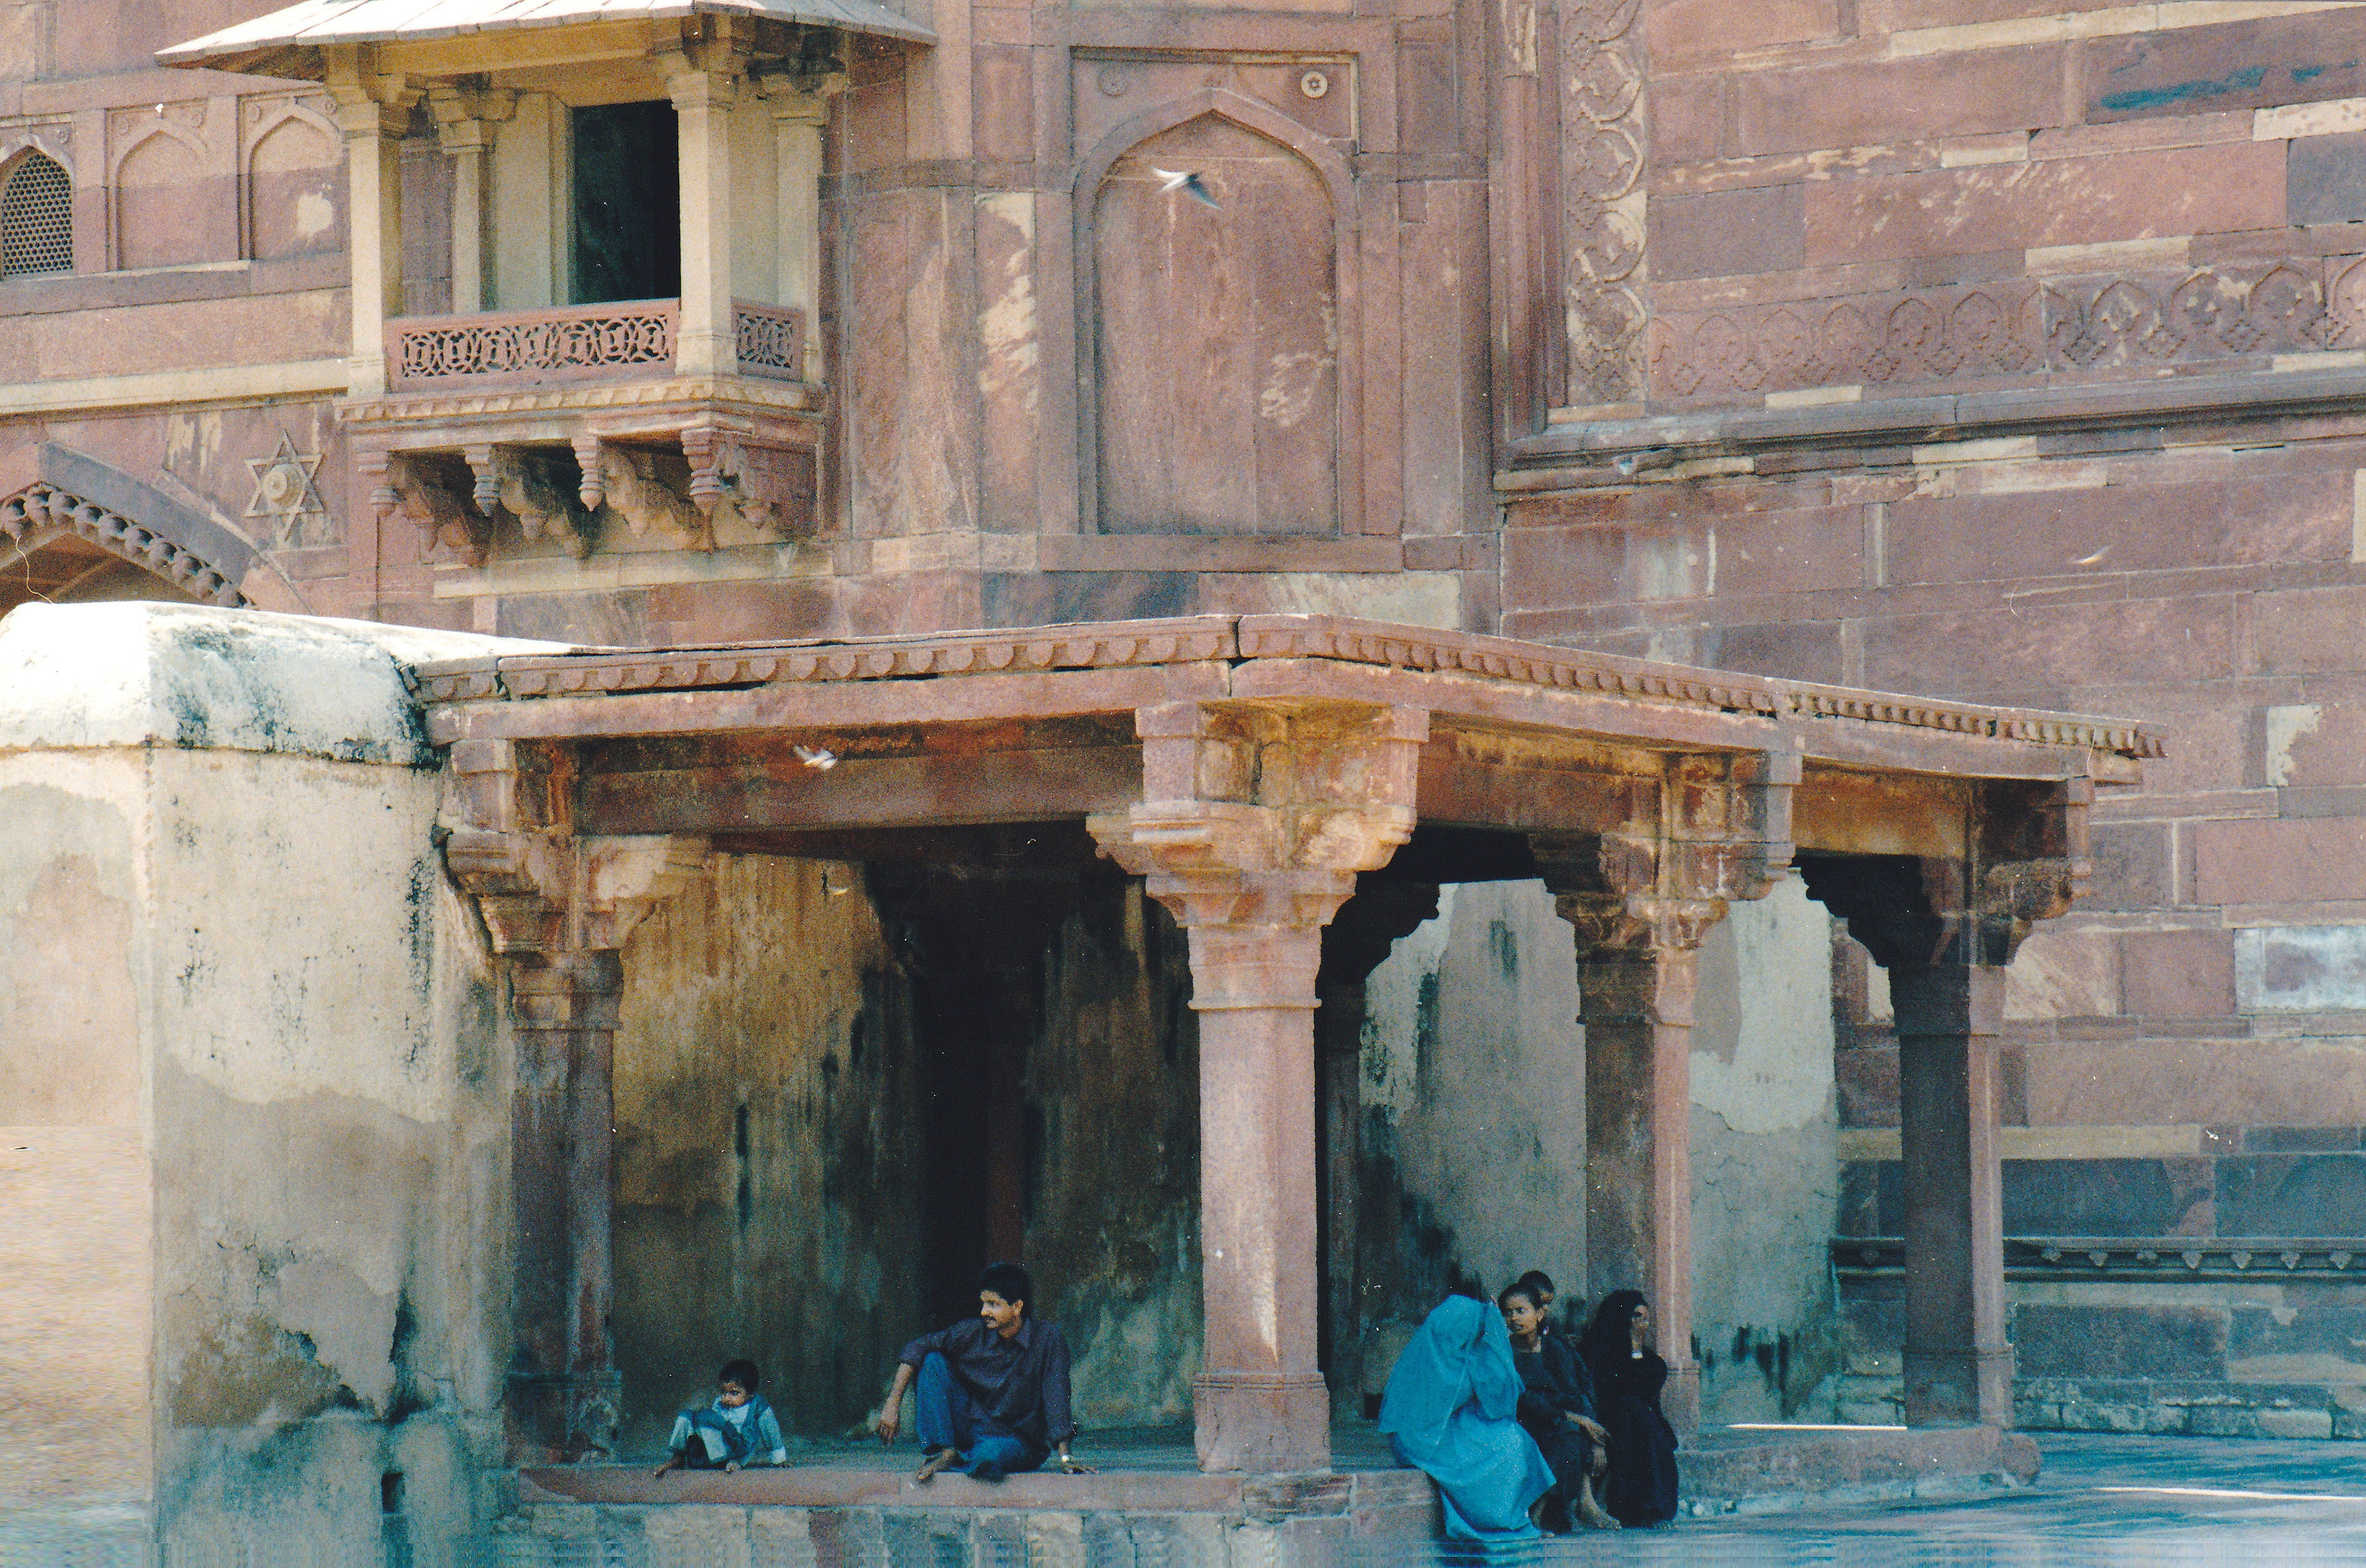
architecture, building, palace, monument, place of worship, art, temple, unesco, india, historical, fatehpur sikri, ancient history, thermae